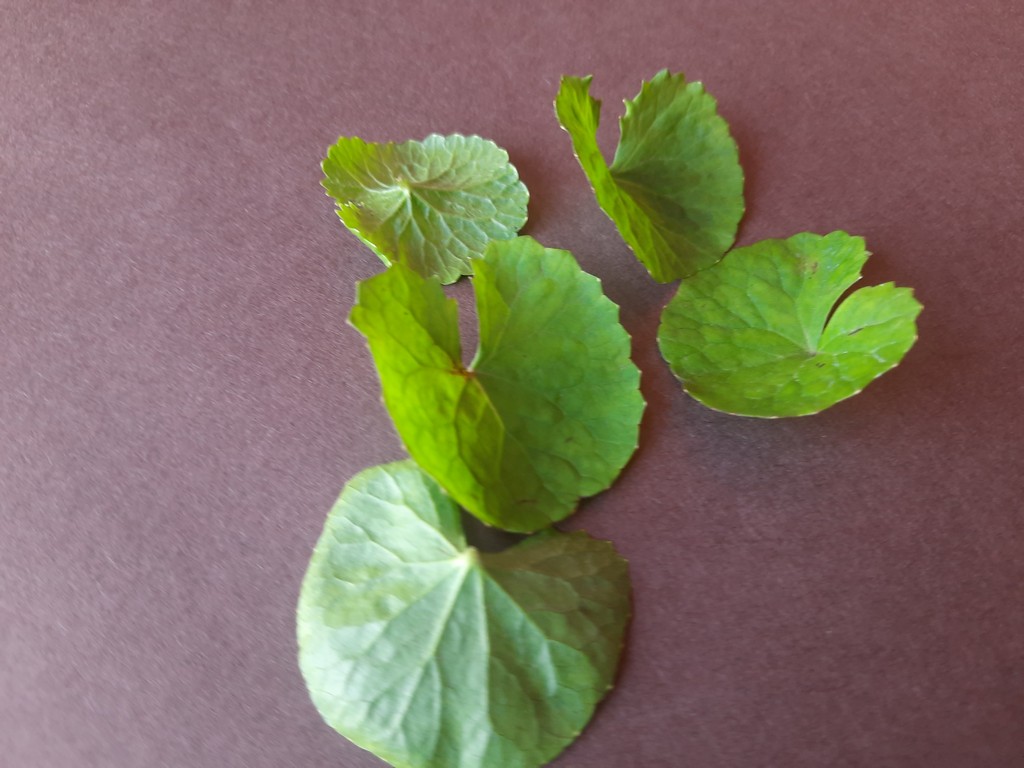
Label: Healthy